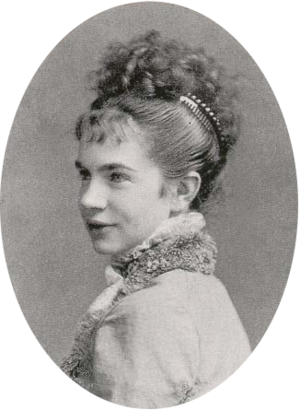
Gisela af Østrig
Ærkehertuginde Gisela af Østrig var en østrigsk ærkehertuginde, der var andet barn af kejser Franz Joseph og kejserinde Elisabeth af Østrig-Ungarn. Hun blev gift med Prins Leopold af Bayern, en yngre søn af prinsregent Luitpold af Bayern.